Kingdom of Nepal

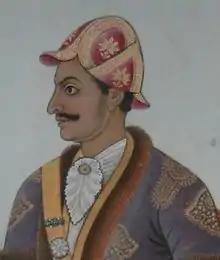
"Mukhtiyar" Bhimsen Thapa, founder of Khas Thapa dynasty

Thapa courtiers, who were Kshatriya, rose to power when the King Rana Bahadur Shah was murdered by his half brother Sher Bahadur Shah in 1806. Bhimsen Thapa (1775–1839), the leading Thapa Kaji, taking opportunity of the occasion massacred nearly 55 military and civil officers and catapulting the Thapas into the power. He took the title of "Mukhtiyar" succeeding Rana Bahadur as the chief authority and his niece Queen Tripurasundari as Queen Regent of junior King Girvan Yuddha Bikram Shah.